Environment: lab
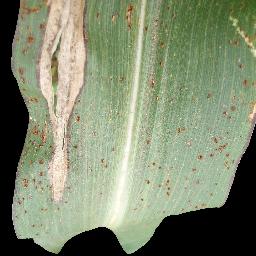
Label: common_rust